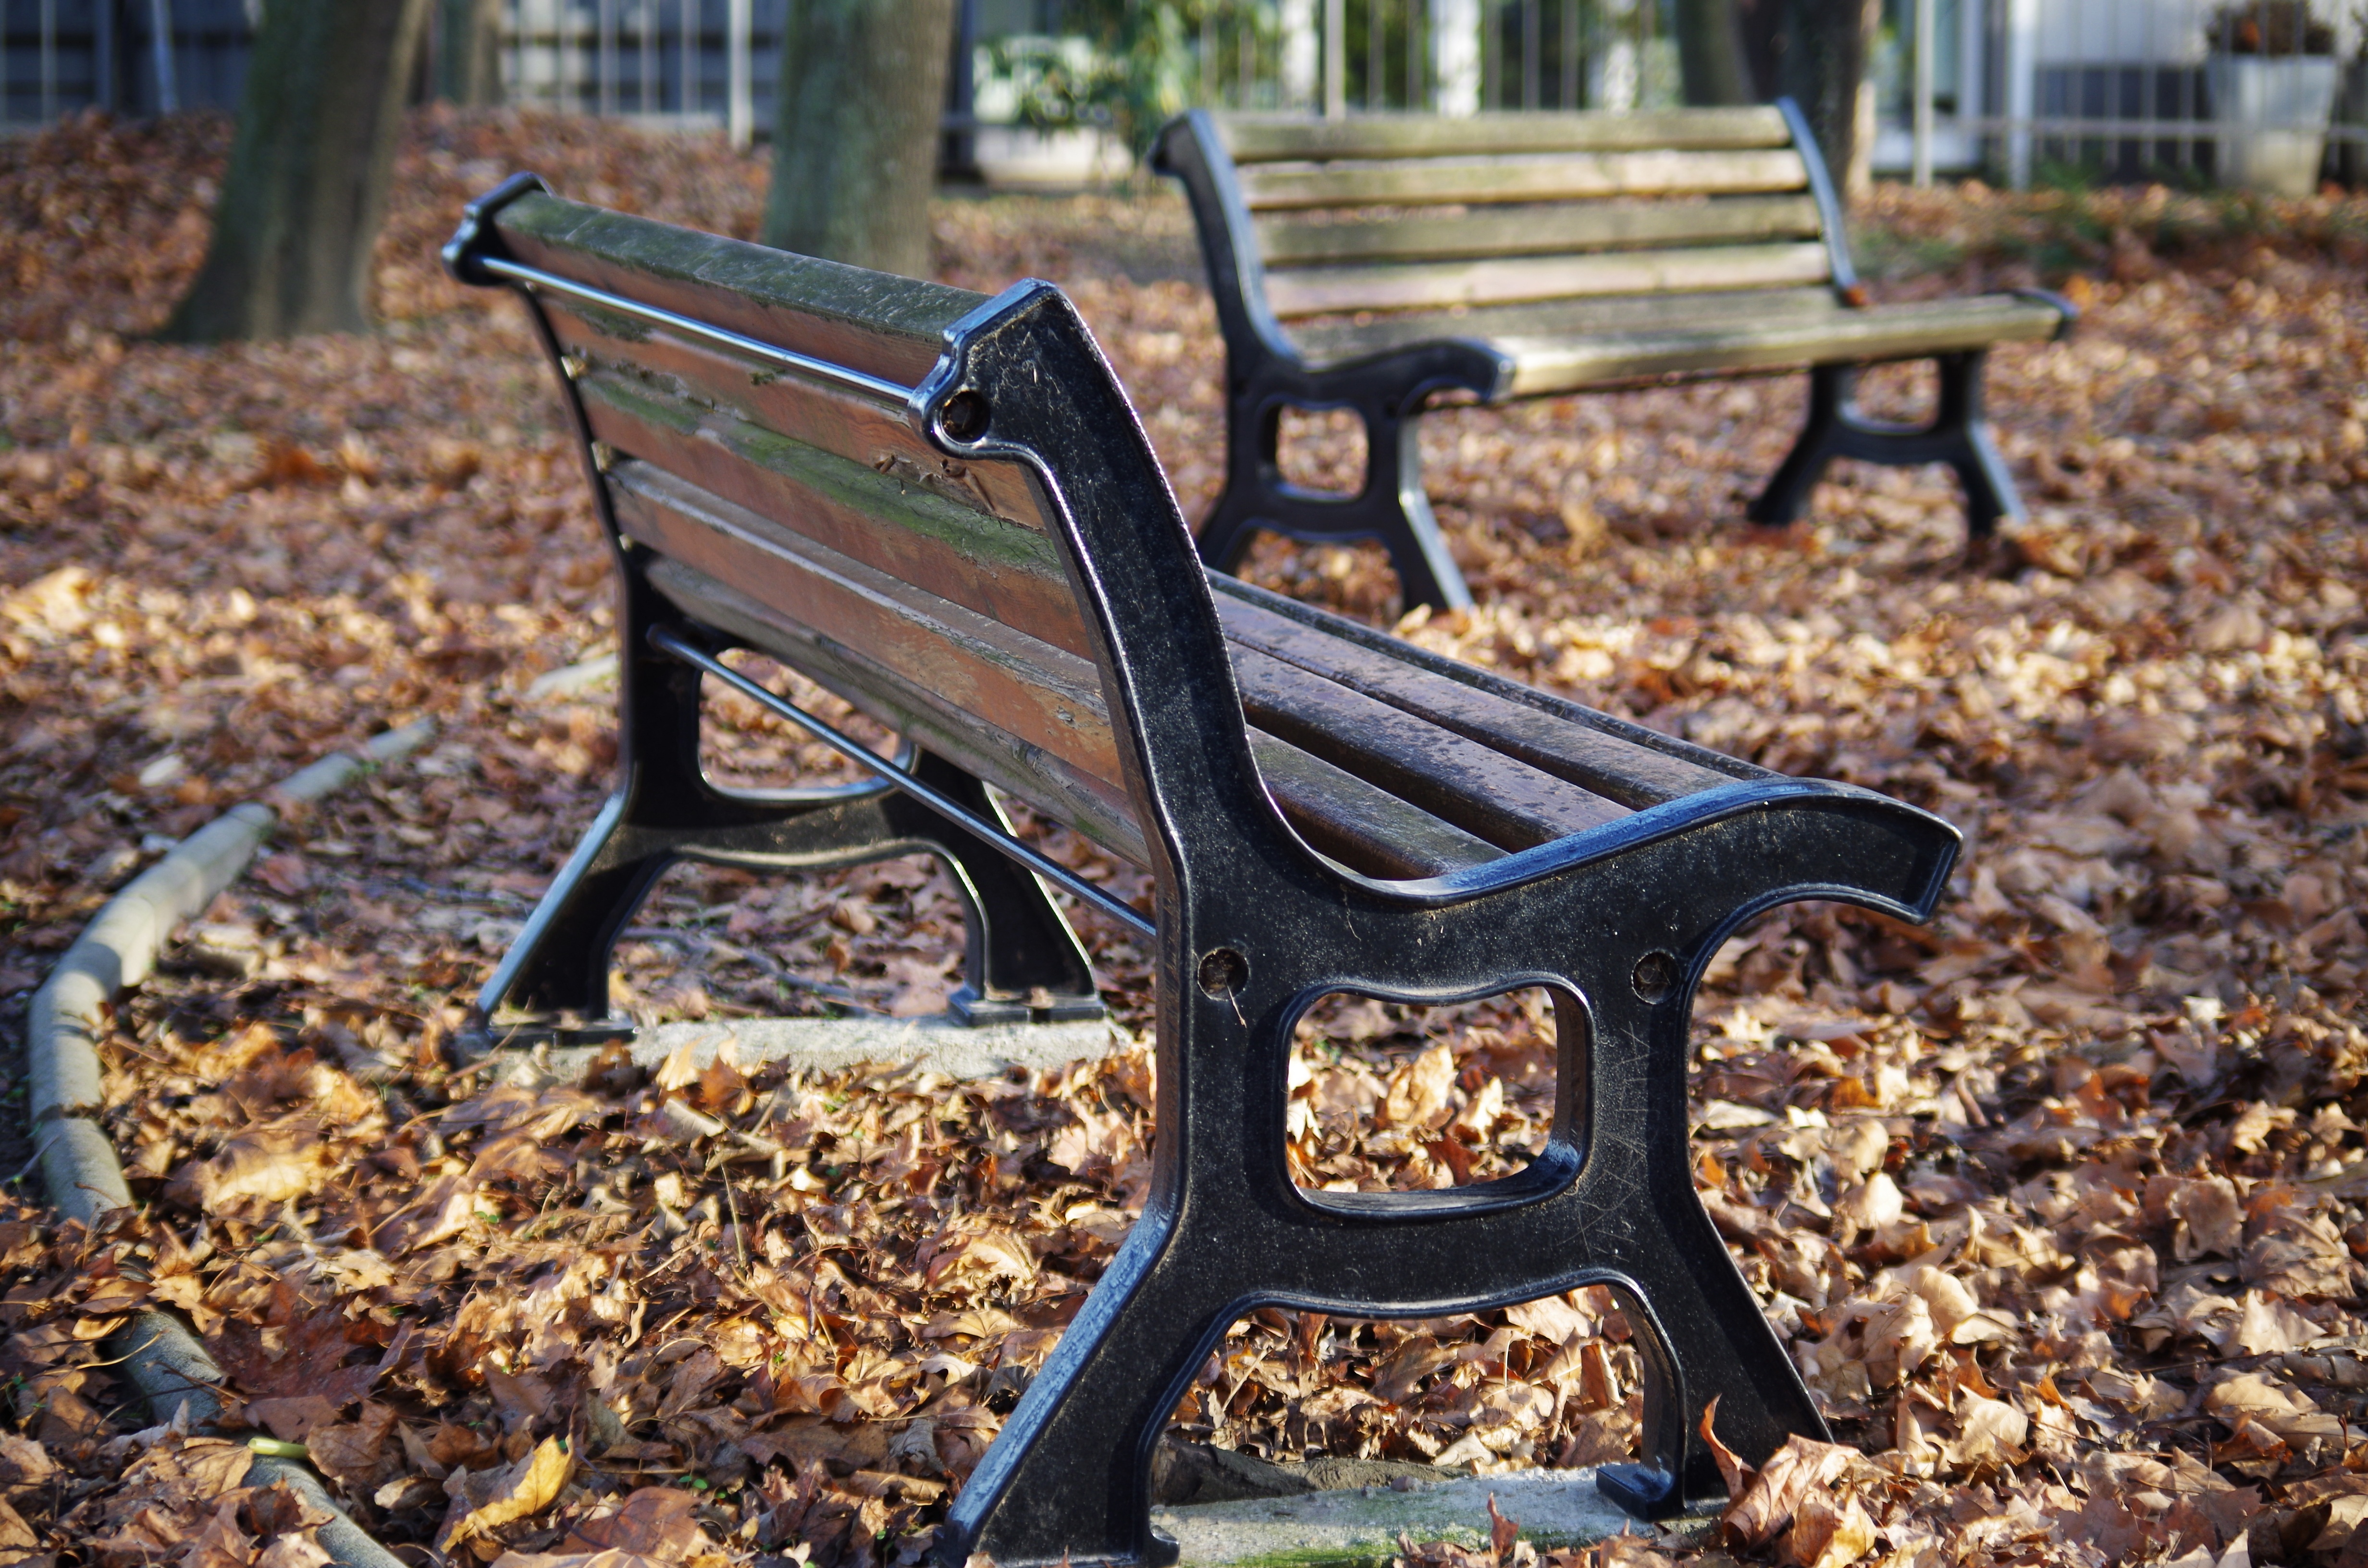
tree, wood, bench, leaf, autumn, park, furniture, season